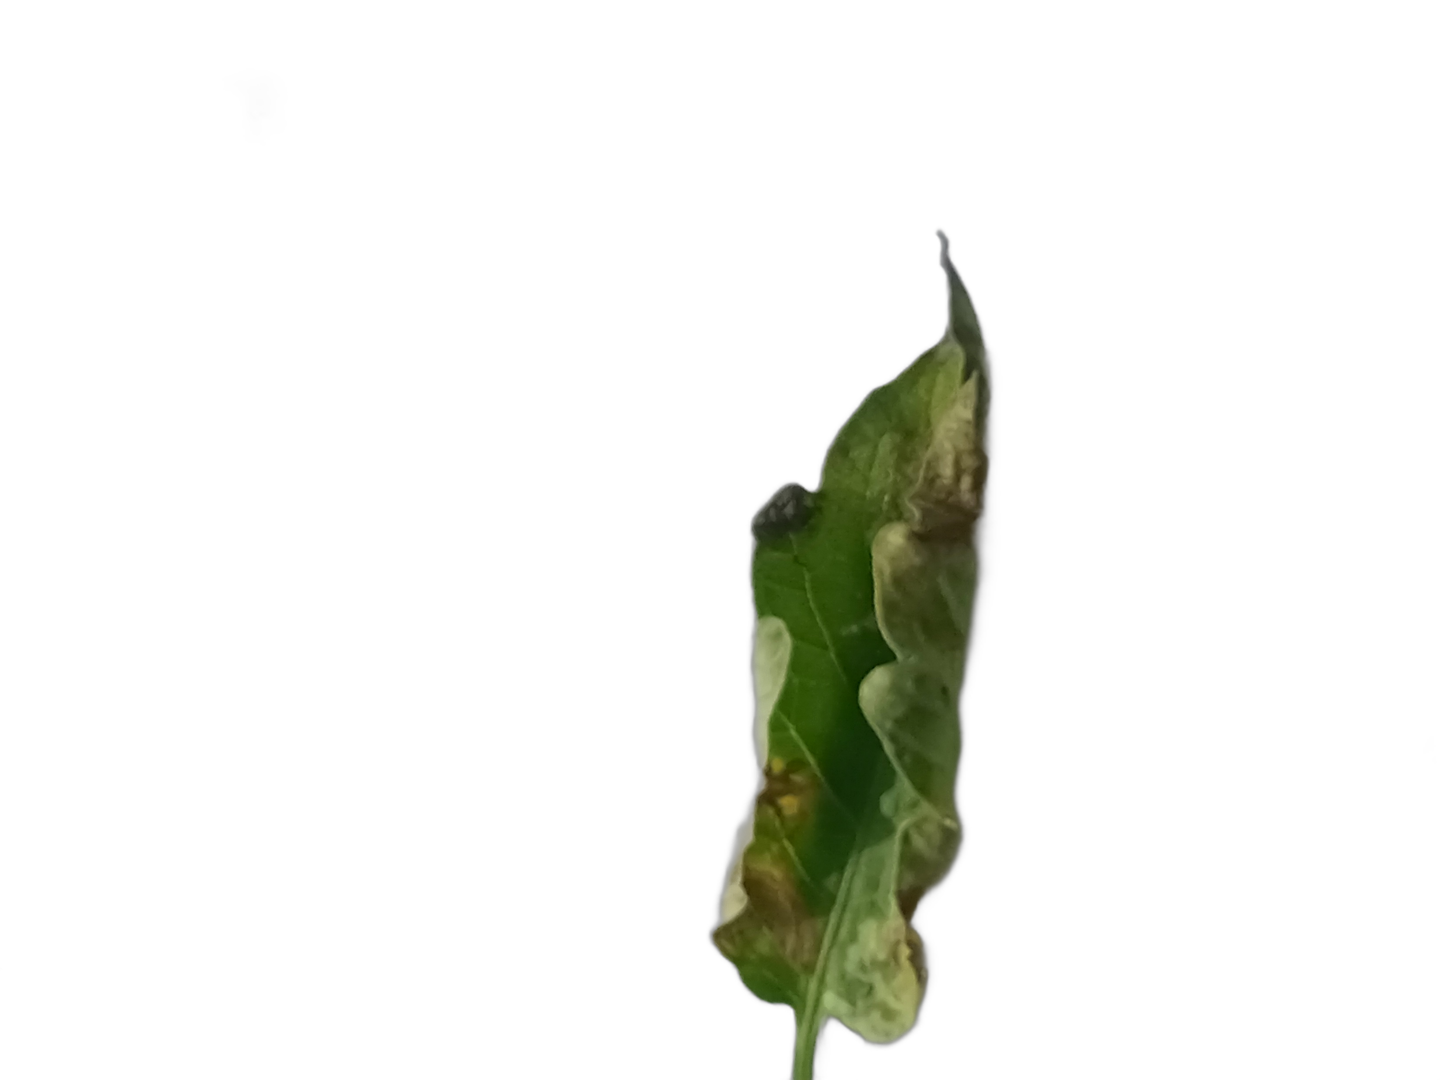
Crop: Tomato
Label: Spot